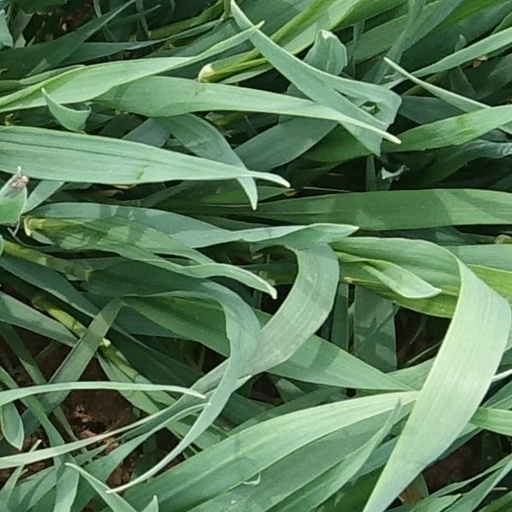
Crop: wheat